Herbert Wetterauer

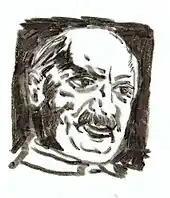
Brush drawing by Herbert Wetterauer (Portrait of Martin Heidegger, 2010)

Herbert Wetterauer (born on Easter Sunday 21 April 1957 in Karlsruhe, West Germany) is a German painter, sculptor and author. He is known for his paintings in ink and life-sized figures made of paperboard, for which he developed his own technique.